Shalom Harlow

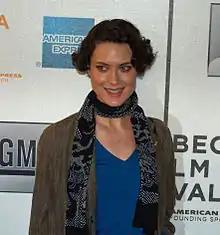
Harlow in 2007

Shalom Harlow (born December 5, 1973) is a Canadian model and actress. She began her career in the early 1990s, and by the end of the decade was at supermodel status. In 2007, Forbes listed her as thirteenth in the list of the World's Top-Earning Supermodels. She has also appeared in films such as "In & Out" (1997) and "How to Lose a Guy in 10 Days" (2003) and hosted MTV's "House of Style" alongside fellow model Amber Valletta.